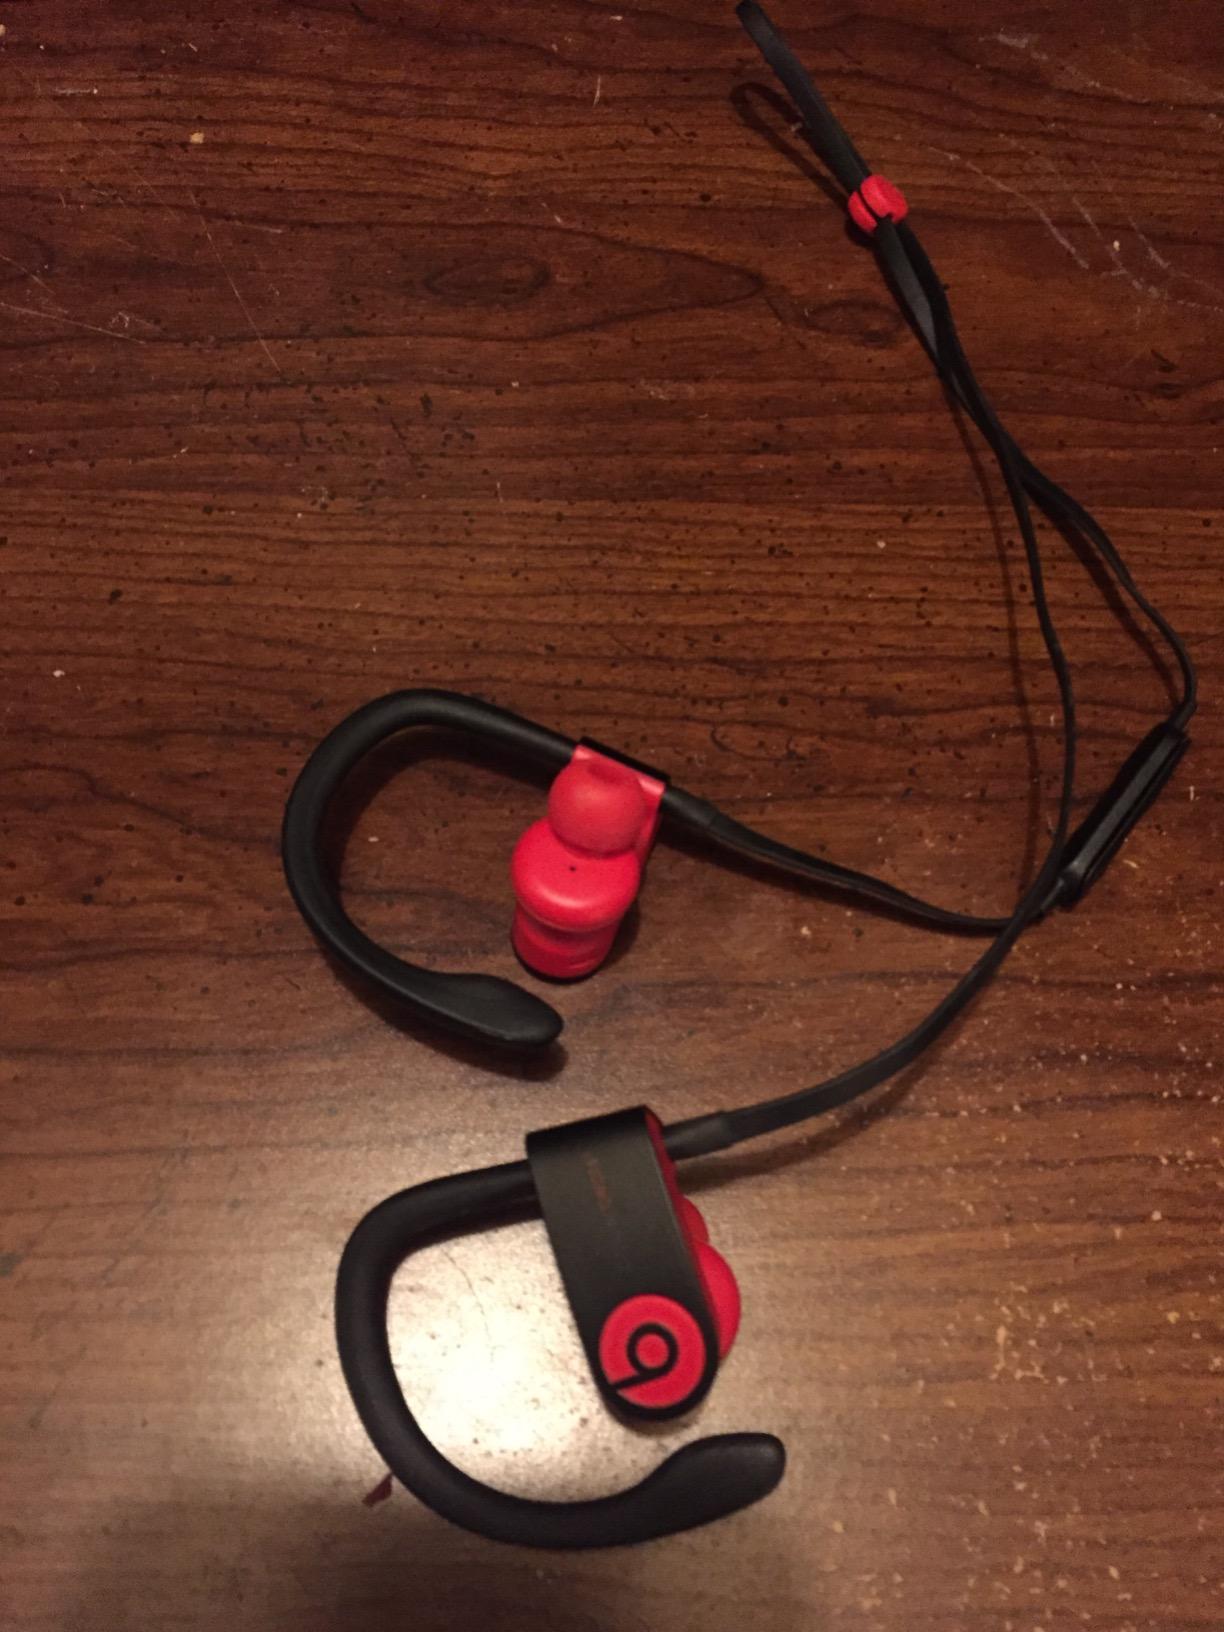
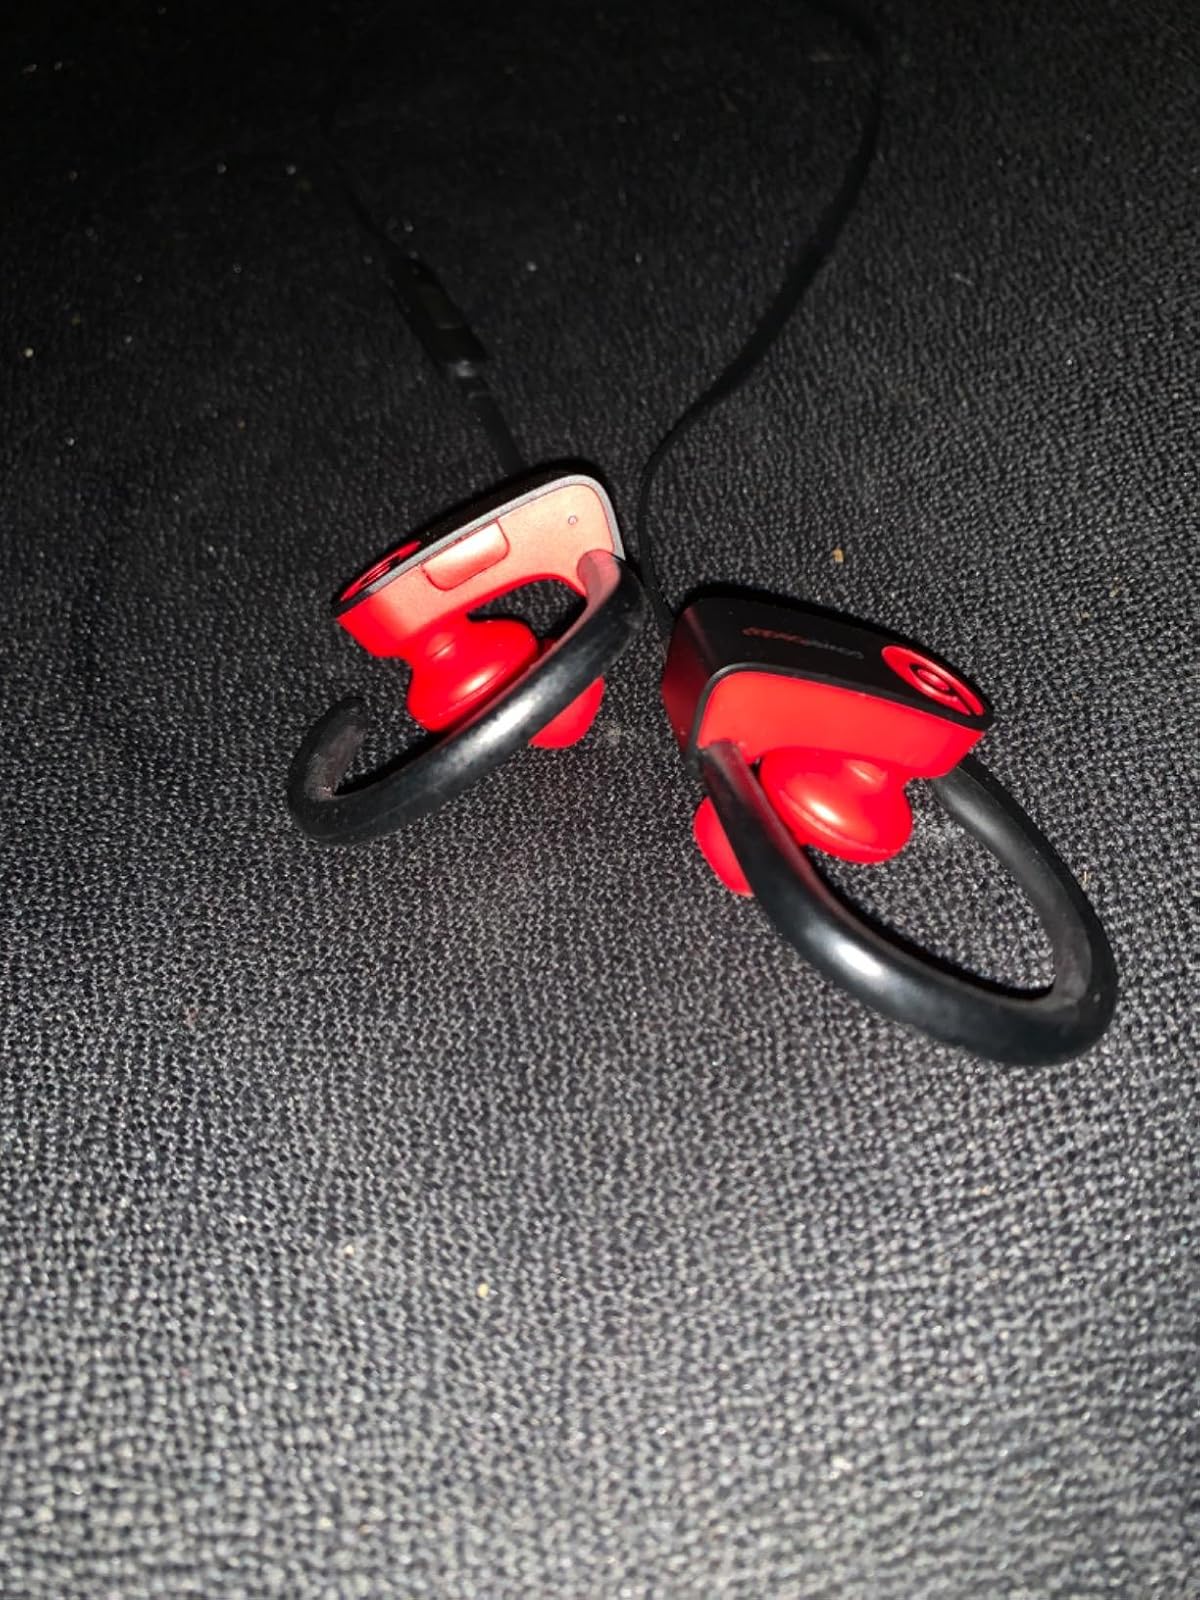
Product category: earbuds
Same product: yes